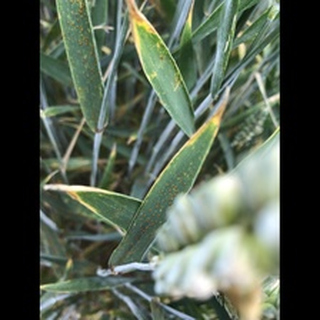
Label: wheat_brown_rust